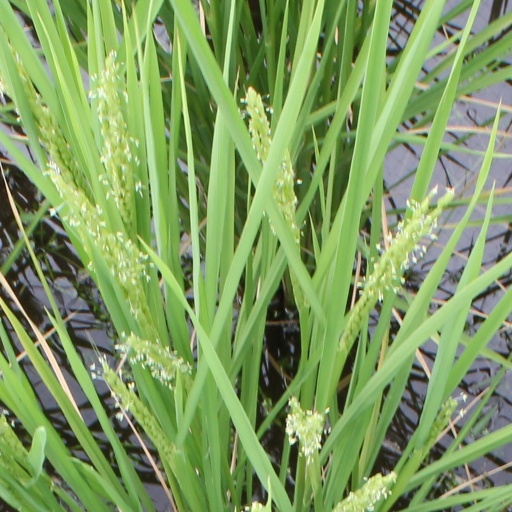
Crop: rice